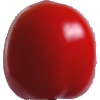
Label: Tomato 4